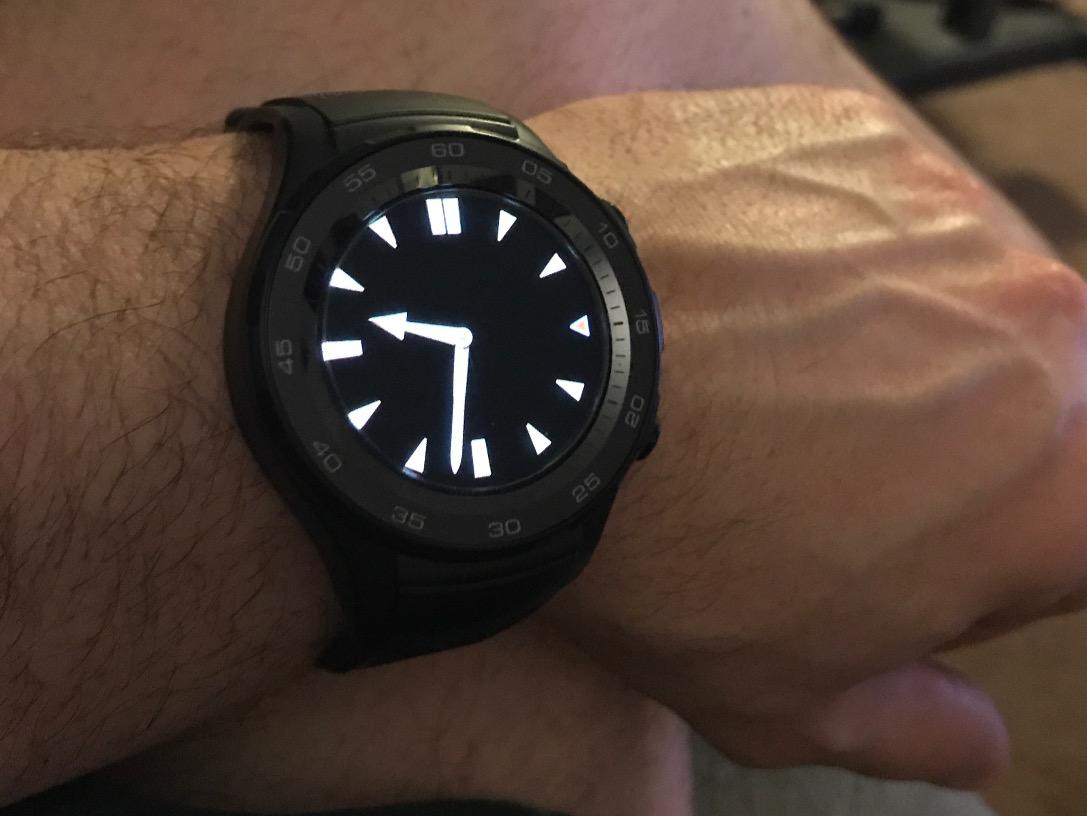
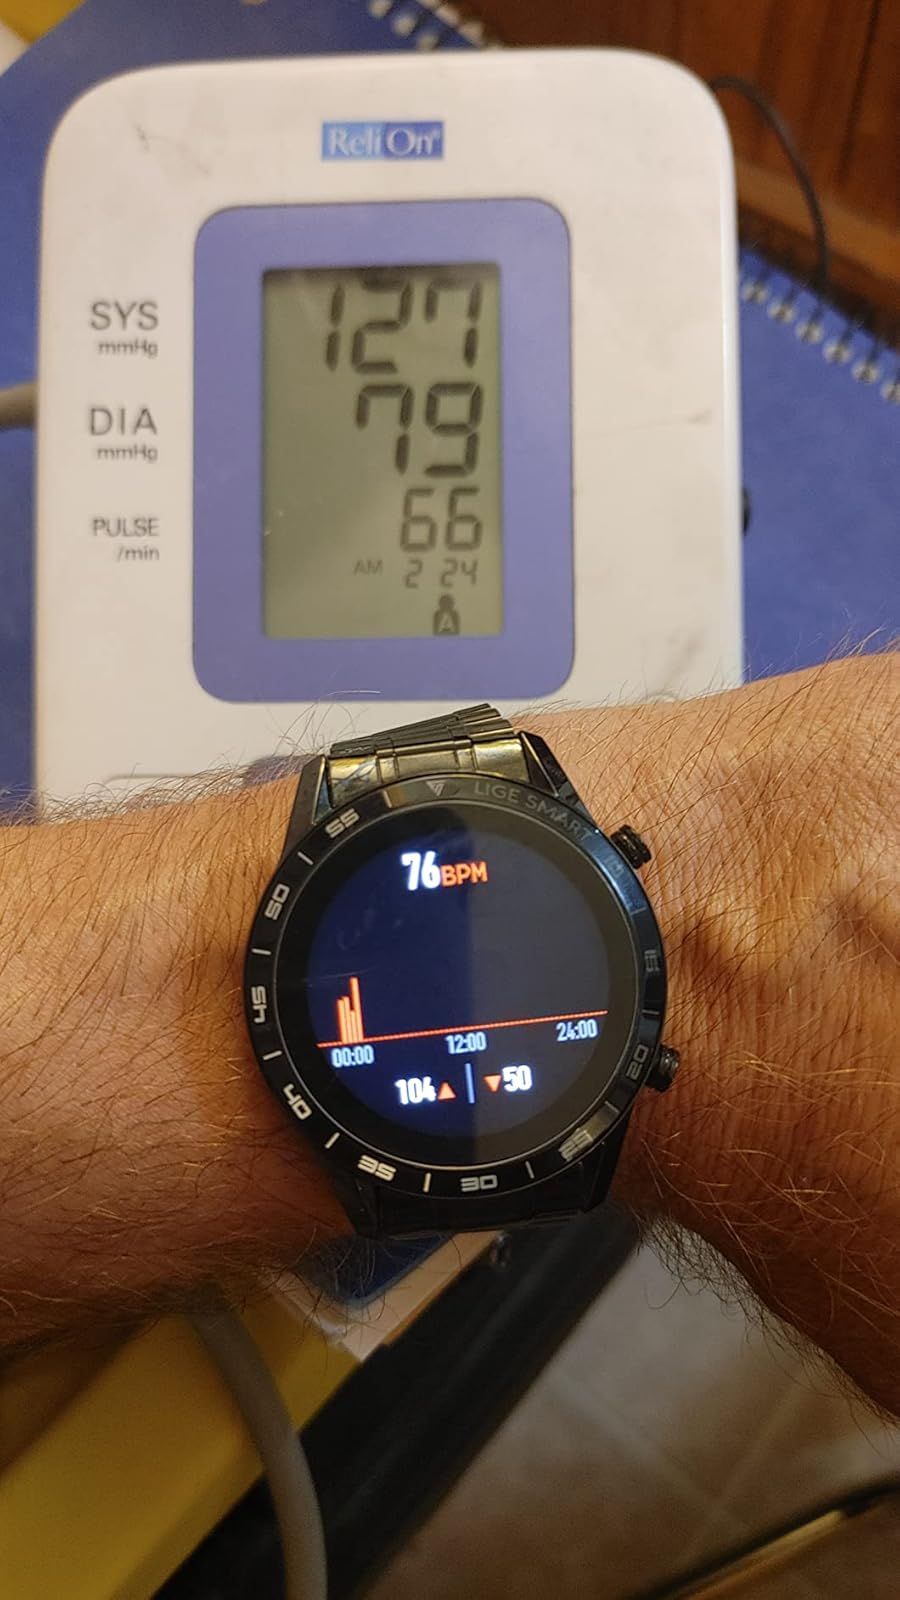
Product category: smartwatch
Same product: no